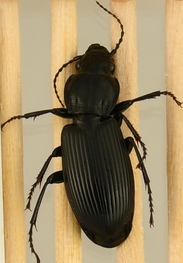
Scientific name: Pterostichus melanarius
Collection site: UNDERC Site (UNDE), plot UNDE_006